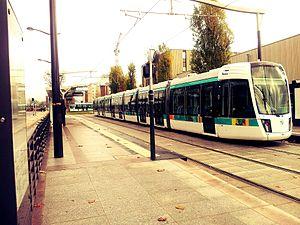
La liste des stations du tramway d'Île-de-France propose un aperçu des stations actuellement en service sur les lignes de tramway d'Île-de-France, en France. La première ligne a ouvert en 1992. L'ensemble des lignes, qui ne sont pas toutes en correspondance entre elles, comprend 204 stations, depuis le 14 décembre 2019, date d'extension de la ligne 4 du tramway d'Île-de-France.